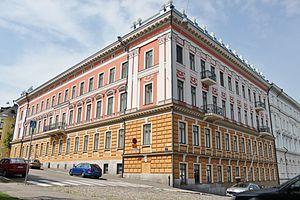
Cette Liste des bâtiments historiques d'Helsinki est non exhaustive et répertorie les plus anciens bâtiments du centre d'Helsinki datant du milieu du XVIIIᵉ siècle.